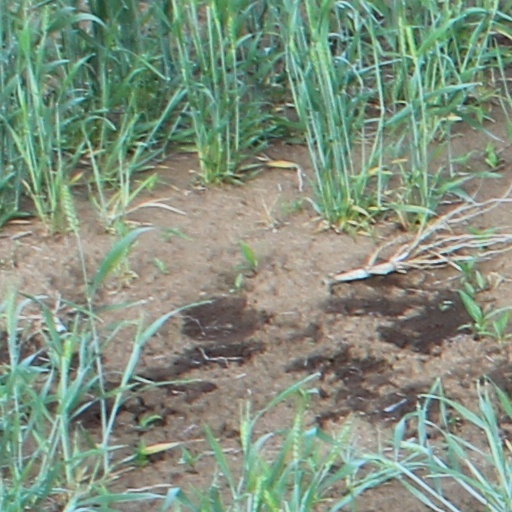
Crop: wheat